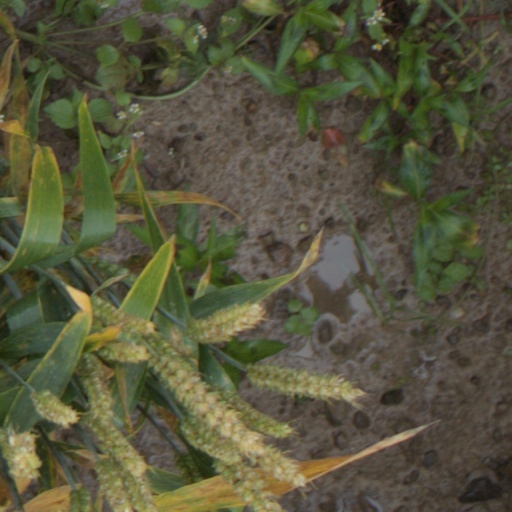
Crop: wheat